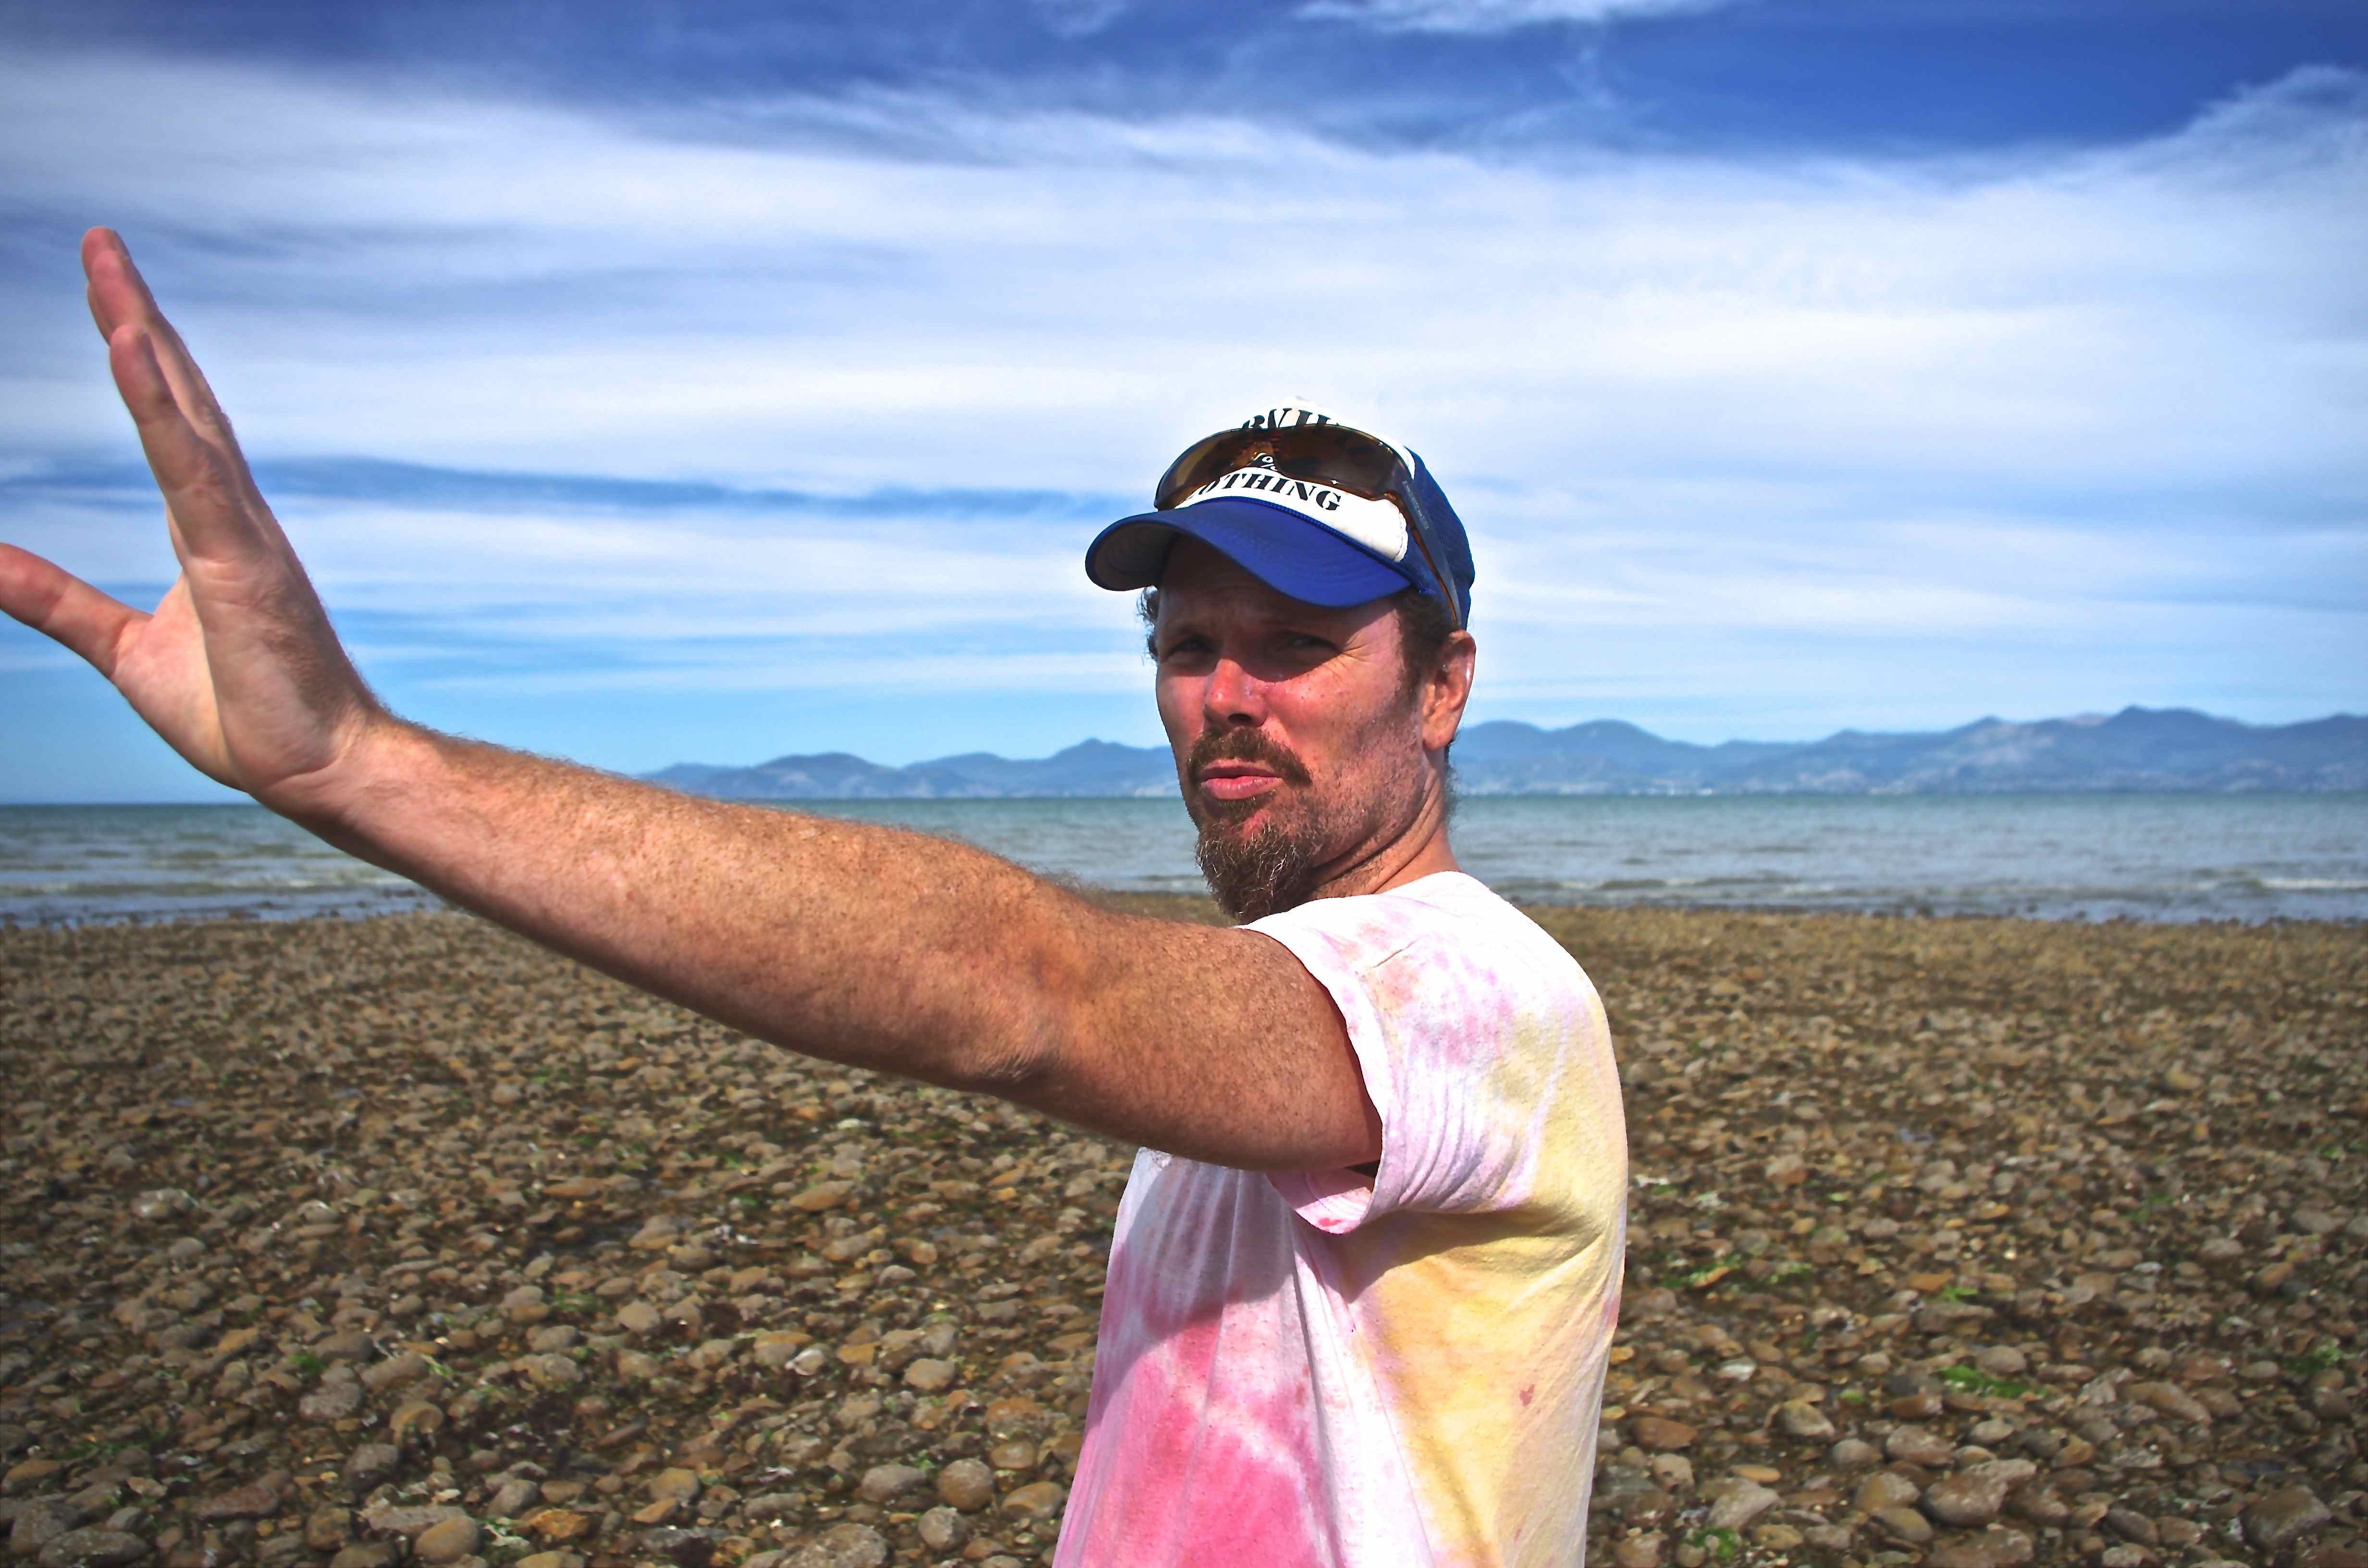
beach, sea, vacation, portrait, artist, new zealand, nelson, tao wells, conceptualist, ruby bay